Fattorini & Sons

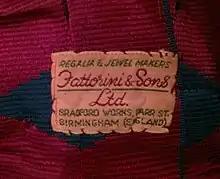
Fattorini & Sons manufacturer's label on a Masonic Royal Arch sash.

Fattorini & Sons Ltd was a jewellery business established by a family of Italian immigrants who arrived in the British city of Leeds, in Yorkshire, England in the early 19th century. Antonio Fattorini opened a shop in Harrogate to take advantage of seasonal trade in Harrogate in 1831, this business is today owned and run by descendants of the founders. In the 1850s, he opened a shop in Bradford with two of his sons. In 1883, the firm made the first ever chess clock comprising two linked pendulum clocks.